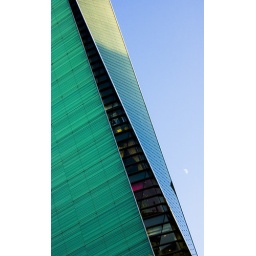
green building in osaka angle